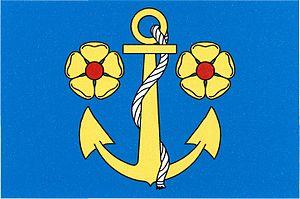
Střížovice est une commune du district de Jindřichův Hradec, dans la région de Bohême-du-Sud, en République tchèque. Sa population s'élevait à 580 habitants en 2018.